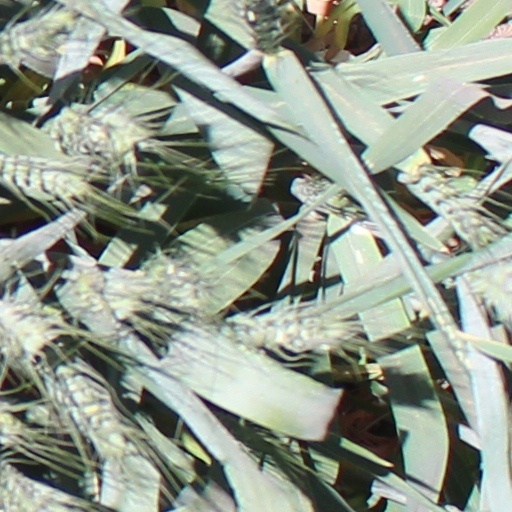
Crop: wheat